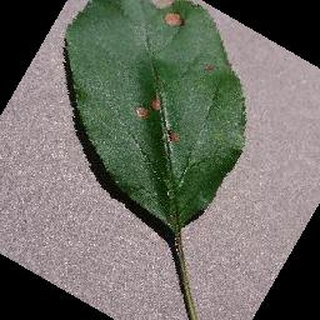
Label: apple_black_rot